Pelegrina aeneola

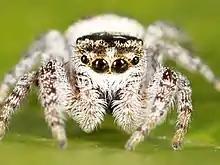
female

Males on the other hand have black legs and pedipalps, a dark brown carapace, a lighter brown abdomen and white markings on their pedipalps legs and abdomen.